Louis Lafitte

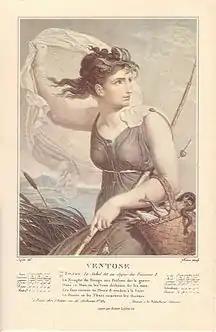
Allegory of Ventôse from the French Republican Calendar

In 1791, he won Prix de Rome for his painting of Regulus returning to Carthage and became the last painter sent to Rome during the reign of Louis XVI. He was living at the Villa Medici in 1793, when protests against French incursions into Italy forced him to flee the Papal States and seek refuge in Florence, where he briefly taught at the Academy.